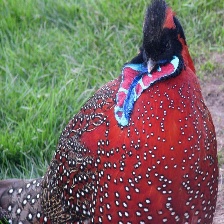
Species: SATYR TRAGOPAN
Scientific name: TRAGOPAN SATYRA